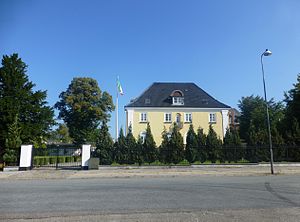
Svanemøllevej / Nævneværdige bygninger i gaden
Irans ambassade.
Svanemøllevej er en vej på Østerbro i København. Den strækker sig over 1,9 km fra Ryvangs Allé ved Svanemøllens Kaserne i syd til Margrethevej i nord og går parallelt med Strandvejen og fortsætter ind i Hellerup i Gentofte Kommune. Den blev anlagt for at aflaste den dengang meget smalle og stærkt trafikerede Strandvej på stykket fra Svanemøllen til Tuborg, og i en periode kørte også sporvognen igennem her. Det er forklaringen på, at vejen er så uforholdsmæssigt bred.